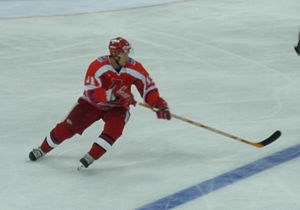
Aleksandr Galimov
Aleksandr Galimov på isen
Aleksandr Gamilov var en russisk ishockeyspiller, der spillede for KHL-klubben Lokomotiv Jaroslavl.